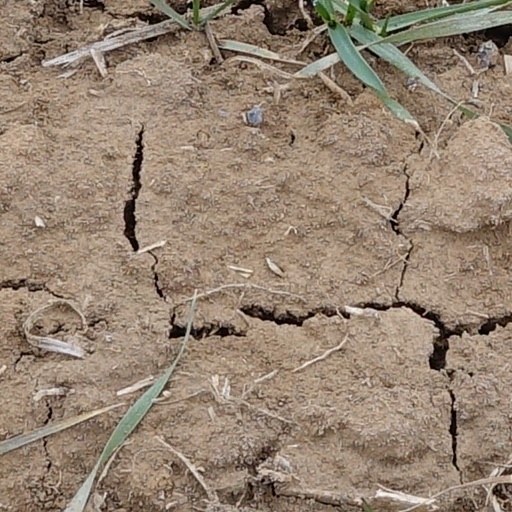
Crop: wheat